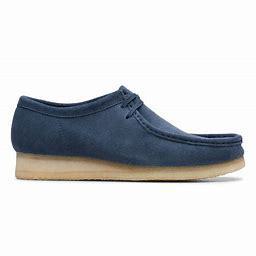
Brand: Clarks
Model: Wallabee